The Carrot Seed

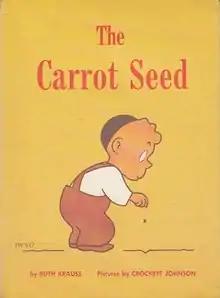
First edition (paperback)

The Carrot Seed is a 1945 children's book by Ruth Krauss. As of 2004, "The Carrot Seed" has been in print continuously since its first publication in 1945.